History of the New York City Subway

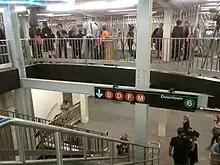
The Broadway – Lafayette Street station to the northbound IRT Lexington Avenue Line at Bleecker Street

Ridership increased 4% between 1978 and 1979, mainly because of the improving economy. Numerous improvements were touted in a 1979 "Daily News" report, including air conditioning and closed-circuit television. As part of the Urban Mass Transit Act, $1.7 billion would be provided by the state and the Port Authority. Aesthetics chairperson Phyllis Cerf Wagner announced a program called "Operation Facelift", which entailed aesthetic improvements such as repainting and relighting the platforms, quicker replacement processes for windows and doors, and expanding the number of seats on platforms.